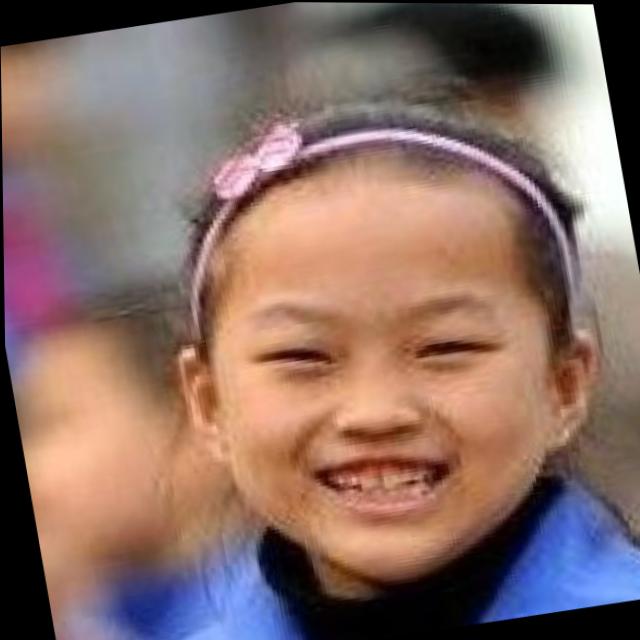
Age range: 0-12